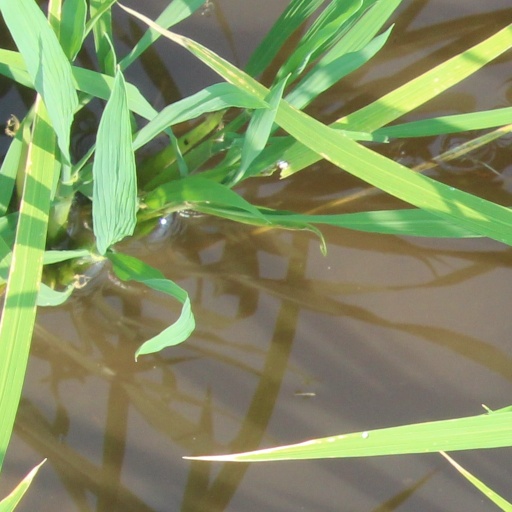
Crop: rice